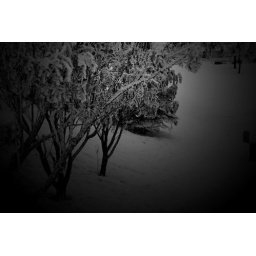
journeys in black and white